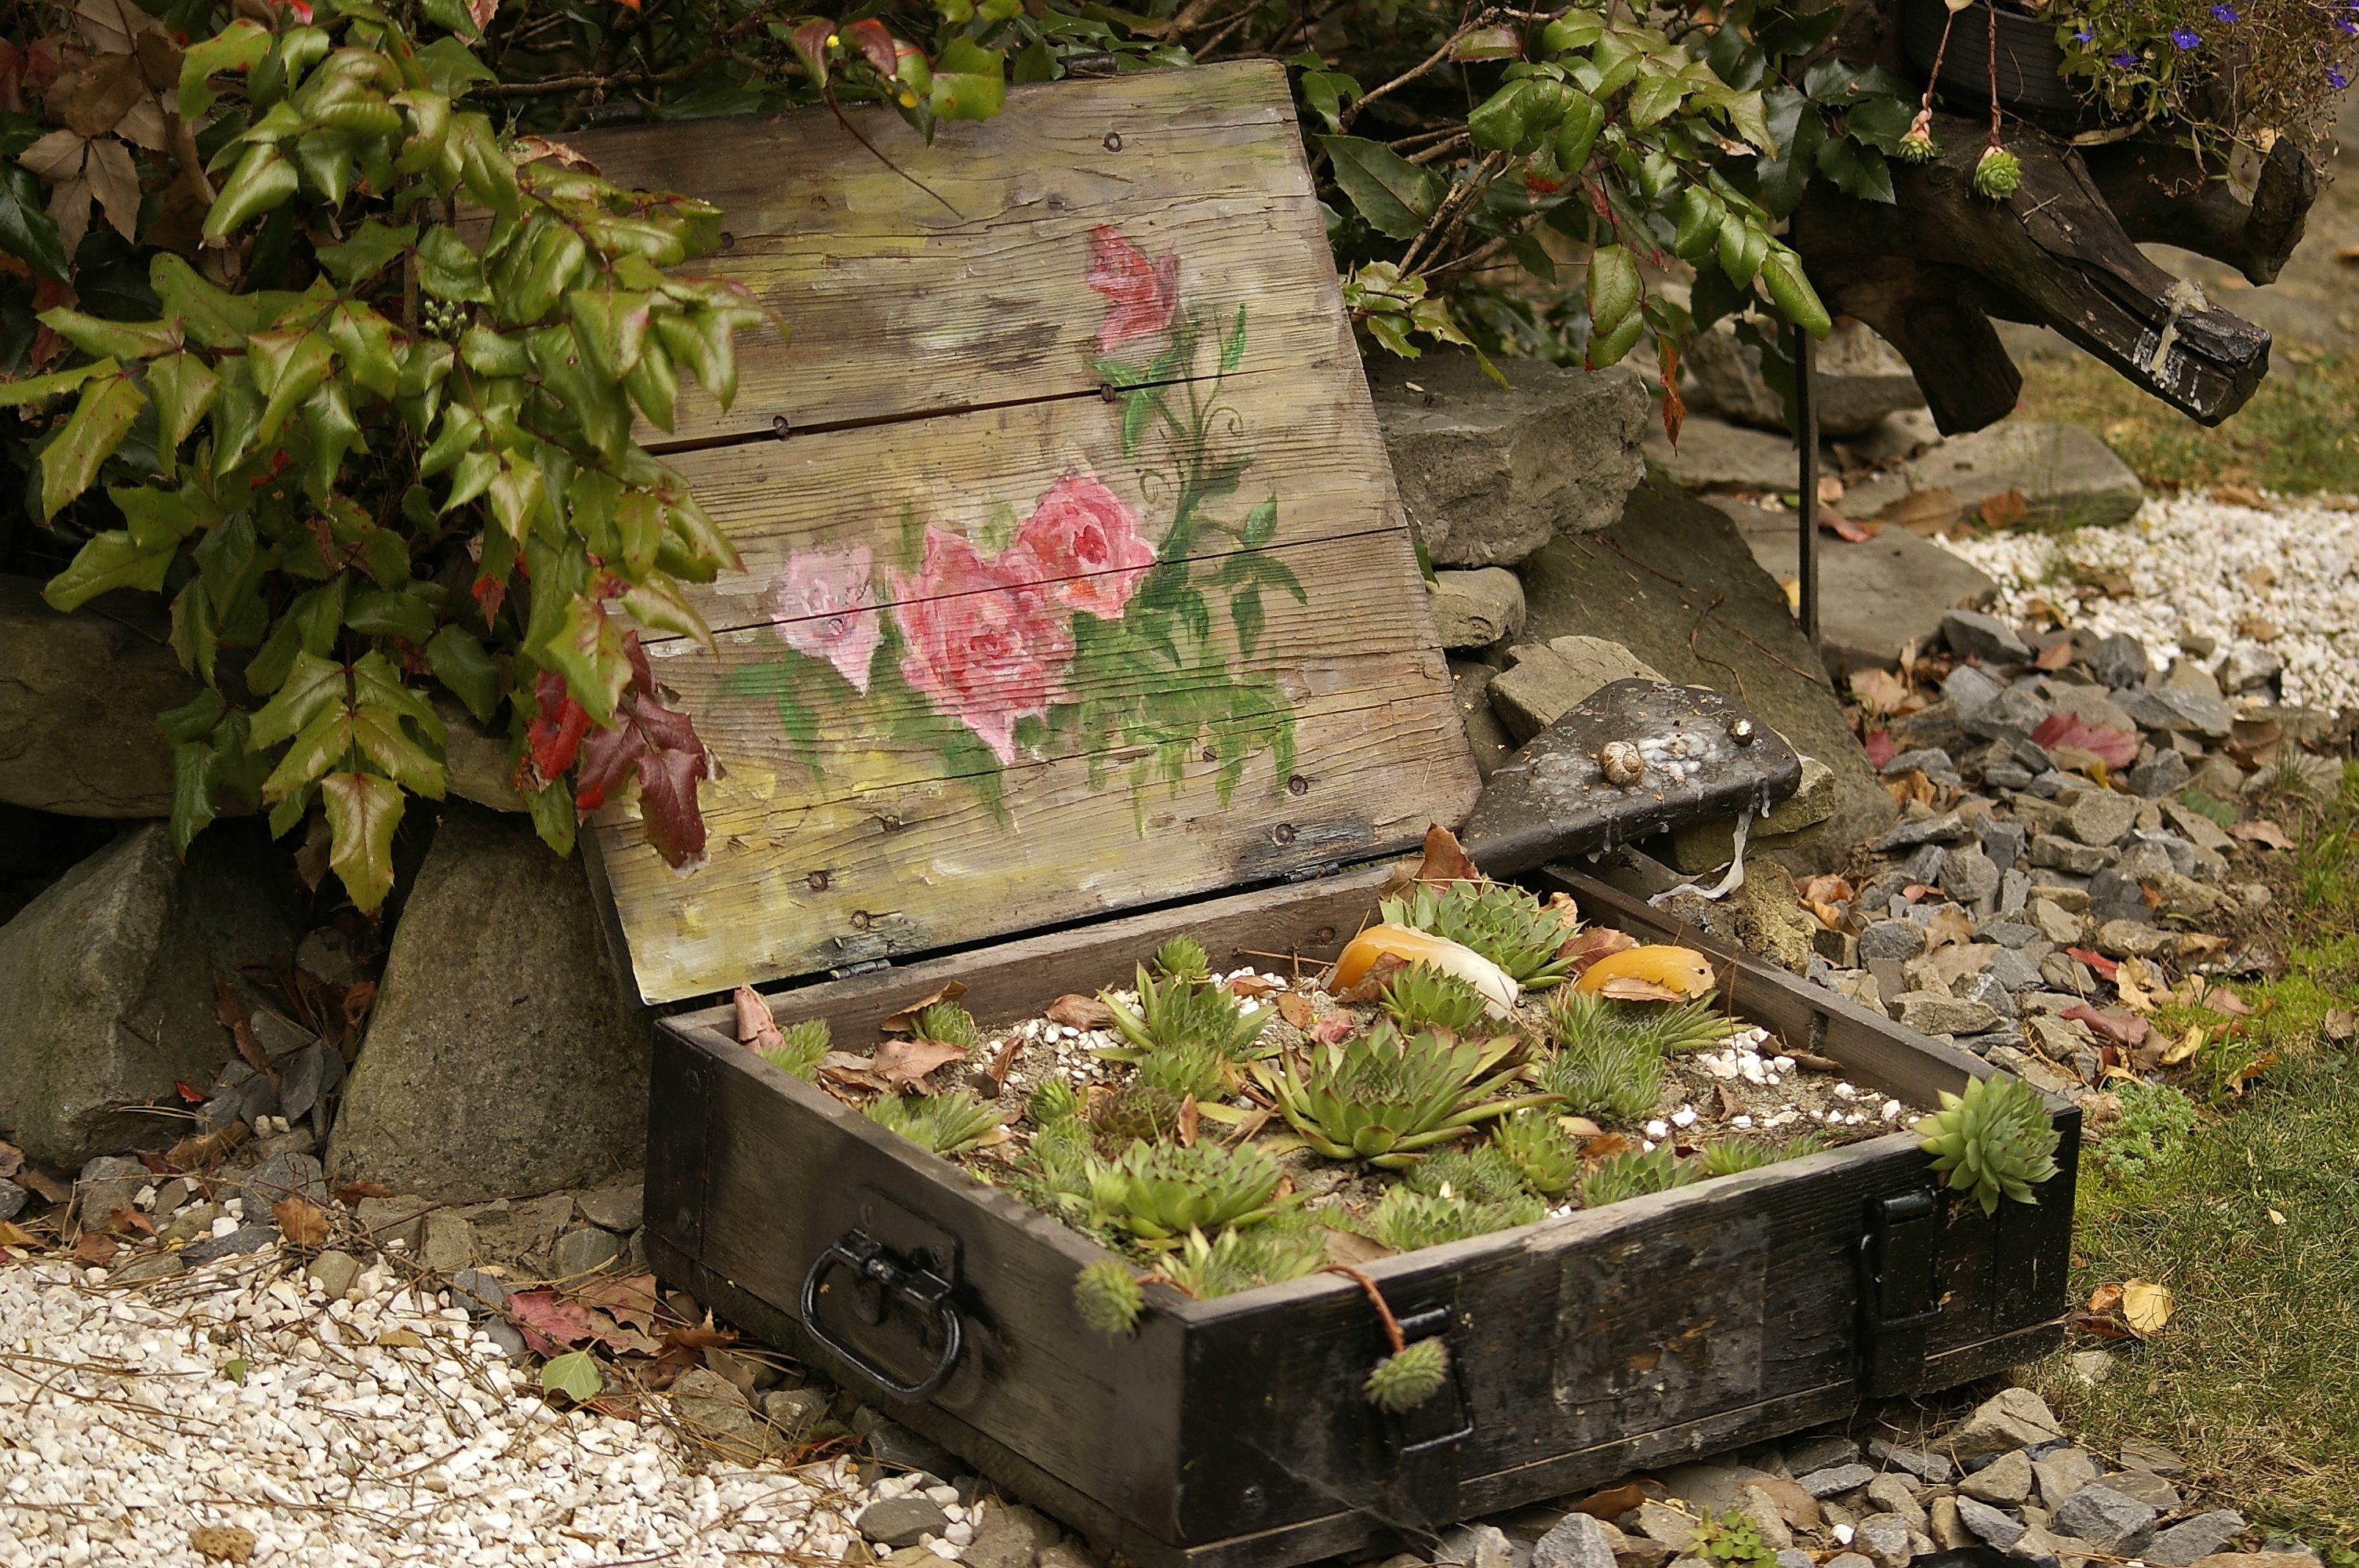
flower, pond, backyard, garden, plants, arrangement, grave, yard, the idea of, garden plants